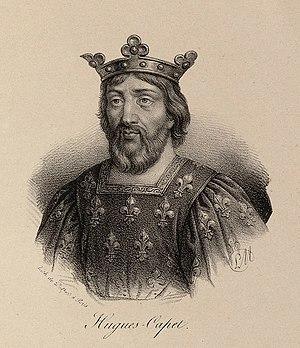
Cette page dresse une liste de personnalités mortes au cours de l'année 996 :